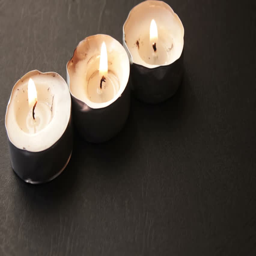
round candles on a black background